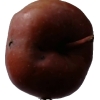
Label: Apple 18